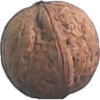
Label: Walnut 1